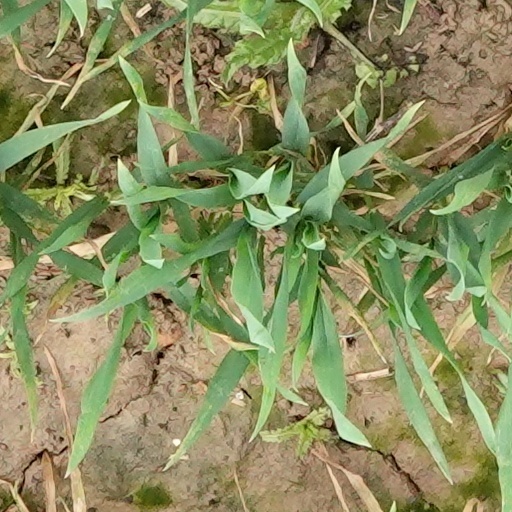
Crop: wheat